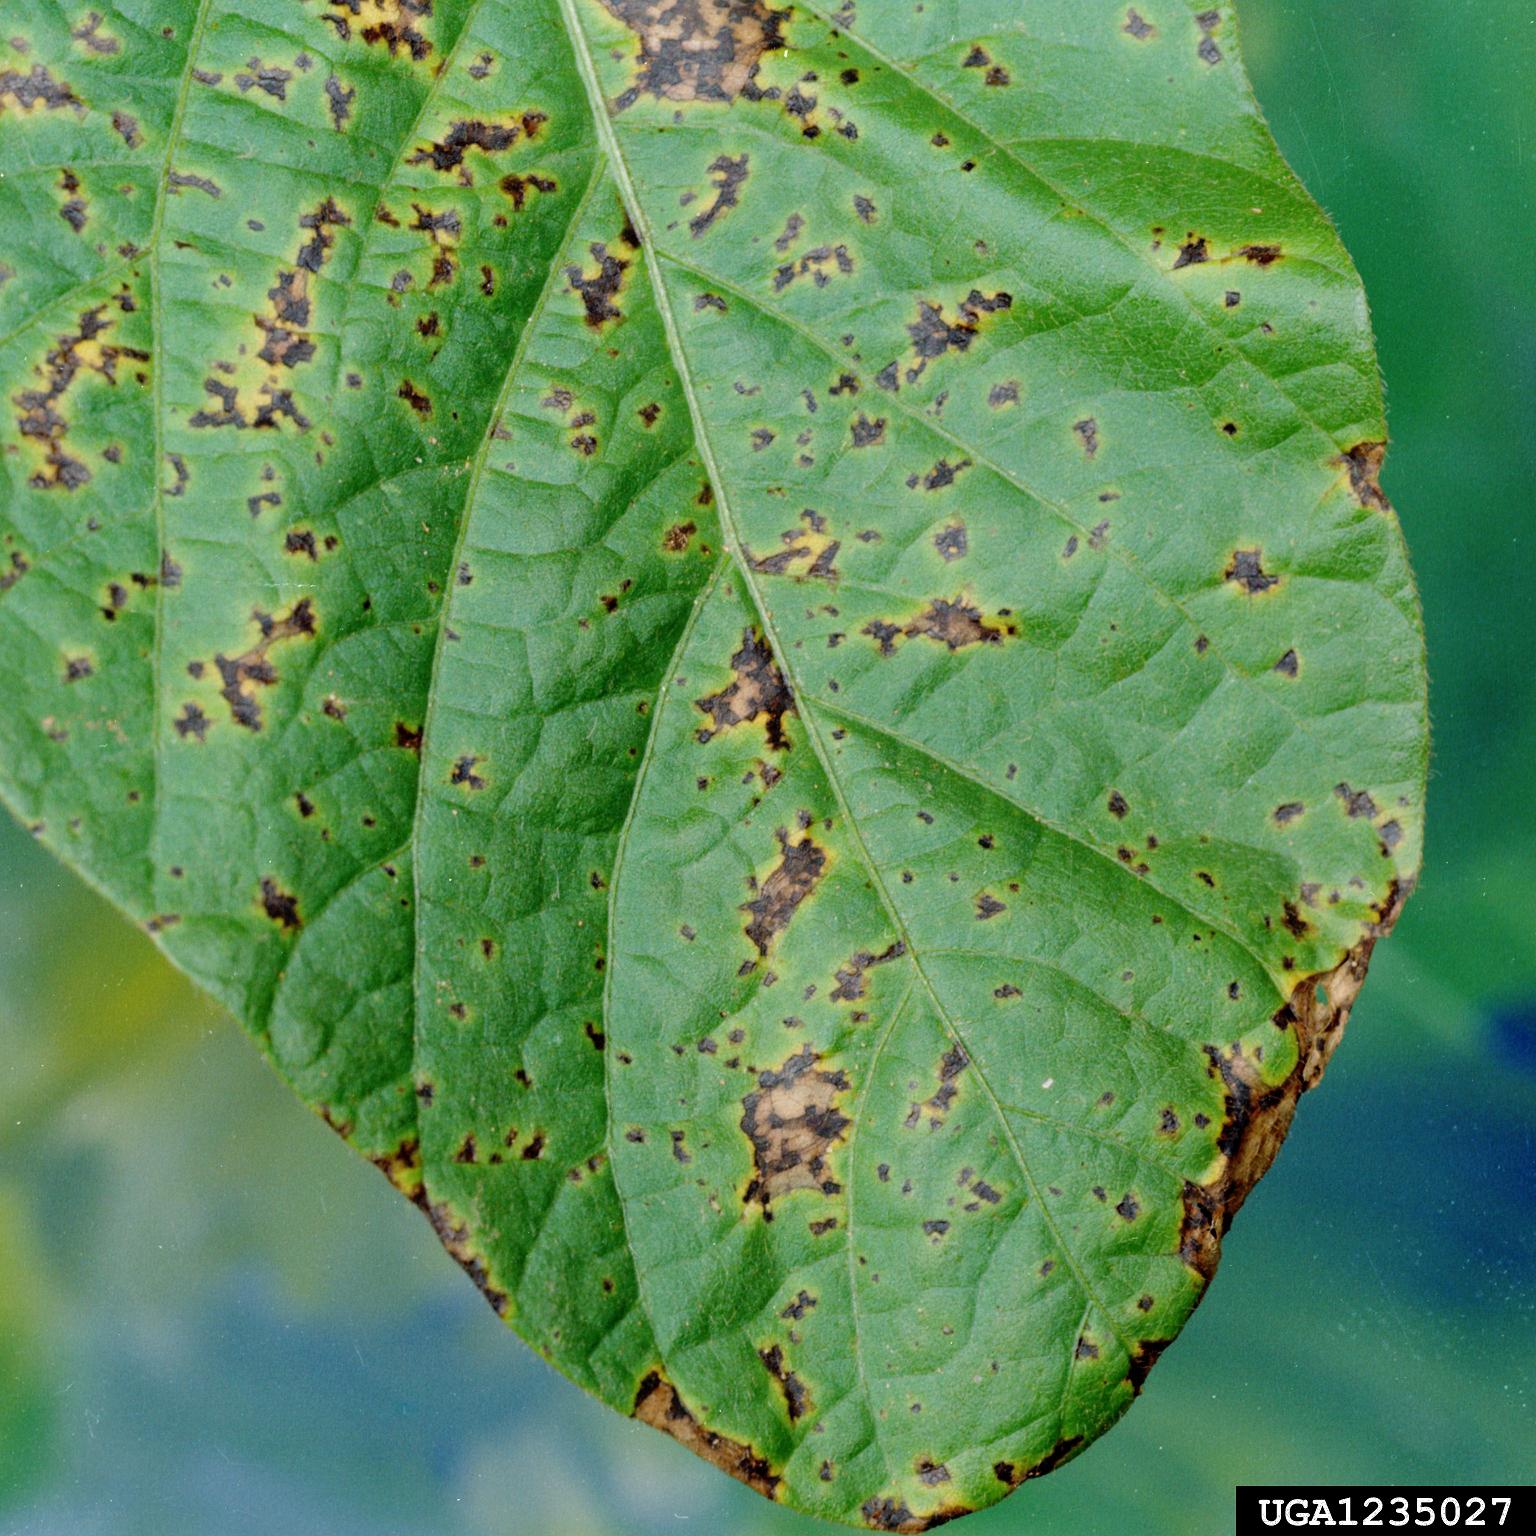
Plant: Soybean
Disease: soybean bacterial blight